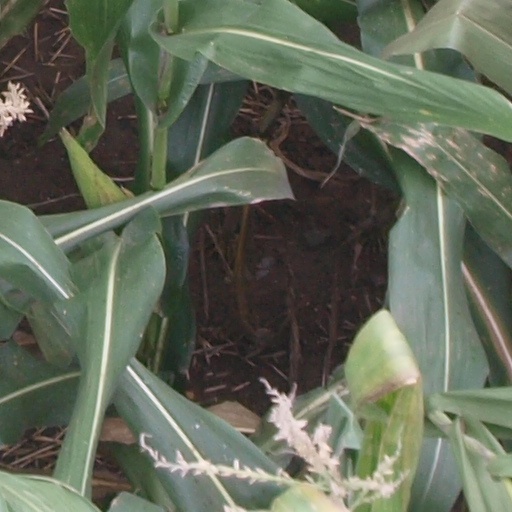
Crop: maize; corn